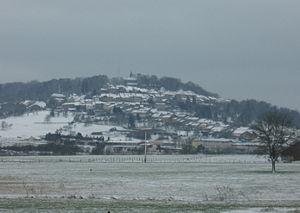
Bourmont est une ancienne commune française, située dans le département de la Haute-Marne en région Grand Est.